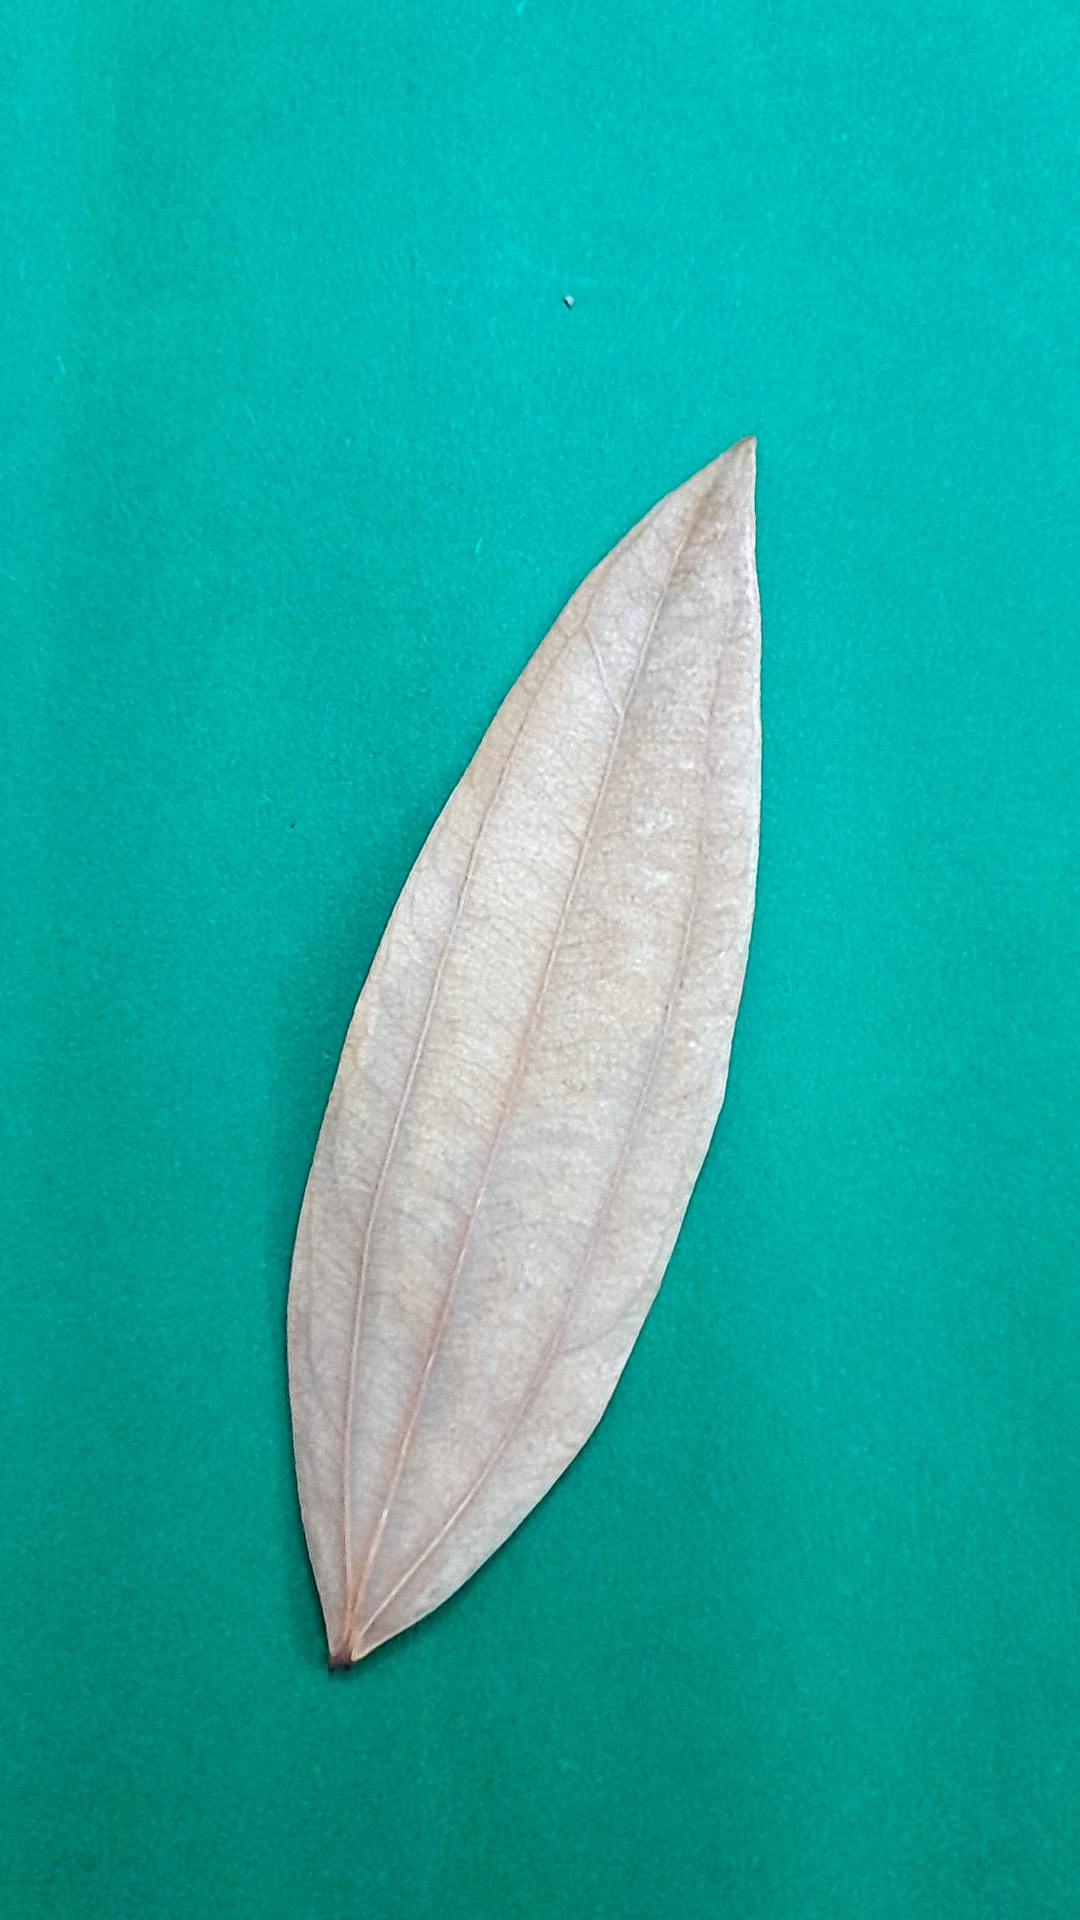
Label: Dry Leaf